Ocean Parkway (Long Island)

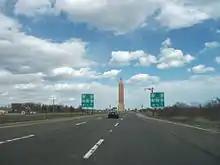
The Ocean Parkway eastbound approaching the Wantagh State Parkway in Jones Beach

The Ocean Parkway begins at a cloverleaf interchange with the southern terminus of the Meadowbrook State Parkway and the Bay Parkway in Jones Beach State Park. Proceeding eastward, the Ocean Parkway parallels the Bay Parkway through Jones Beach State Park, running along the beachfront and past multiple recreational facilities. Just after a connection to the Bay Parkway, the four-lane parkway passes a parking lot for Jones Beach, along with a turnoff into a secondary lot for the bathhouse and the Jones Beach Theatre. In front of that turnoff, the westbound lanes pass two ramps that lead to a large parking lot that spans the gap between the Ocean and Bay parkways. After the parking lot, the Ocean Parkway enters a roundabout around the Jones Beach Water Tower (locally known as "The Pencil"), marking the southern terminus of the Wantagh State Parkway.